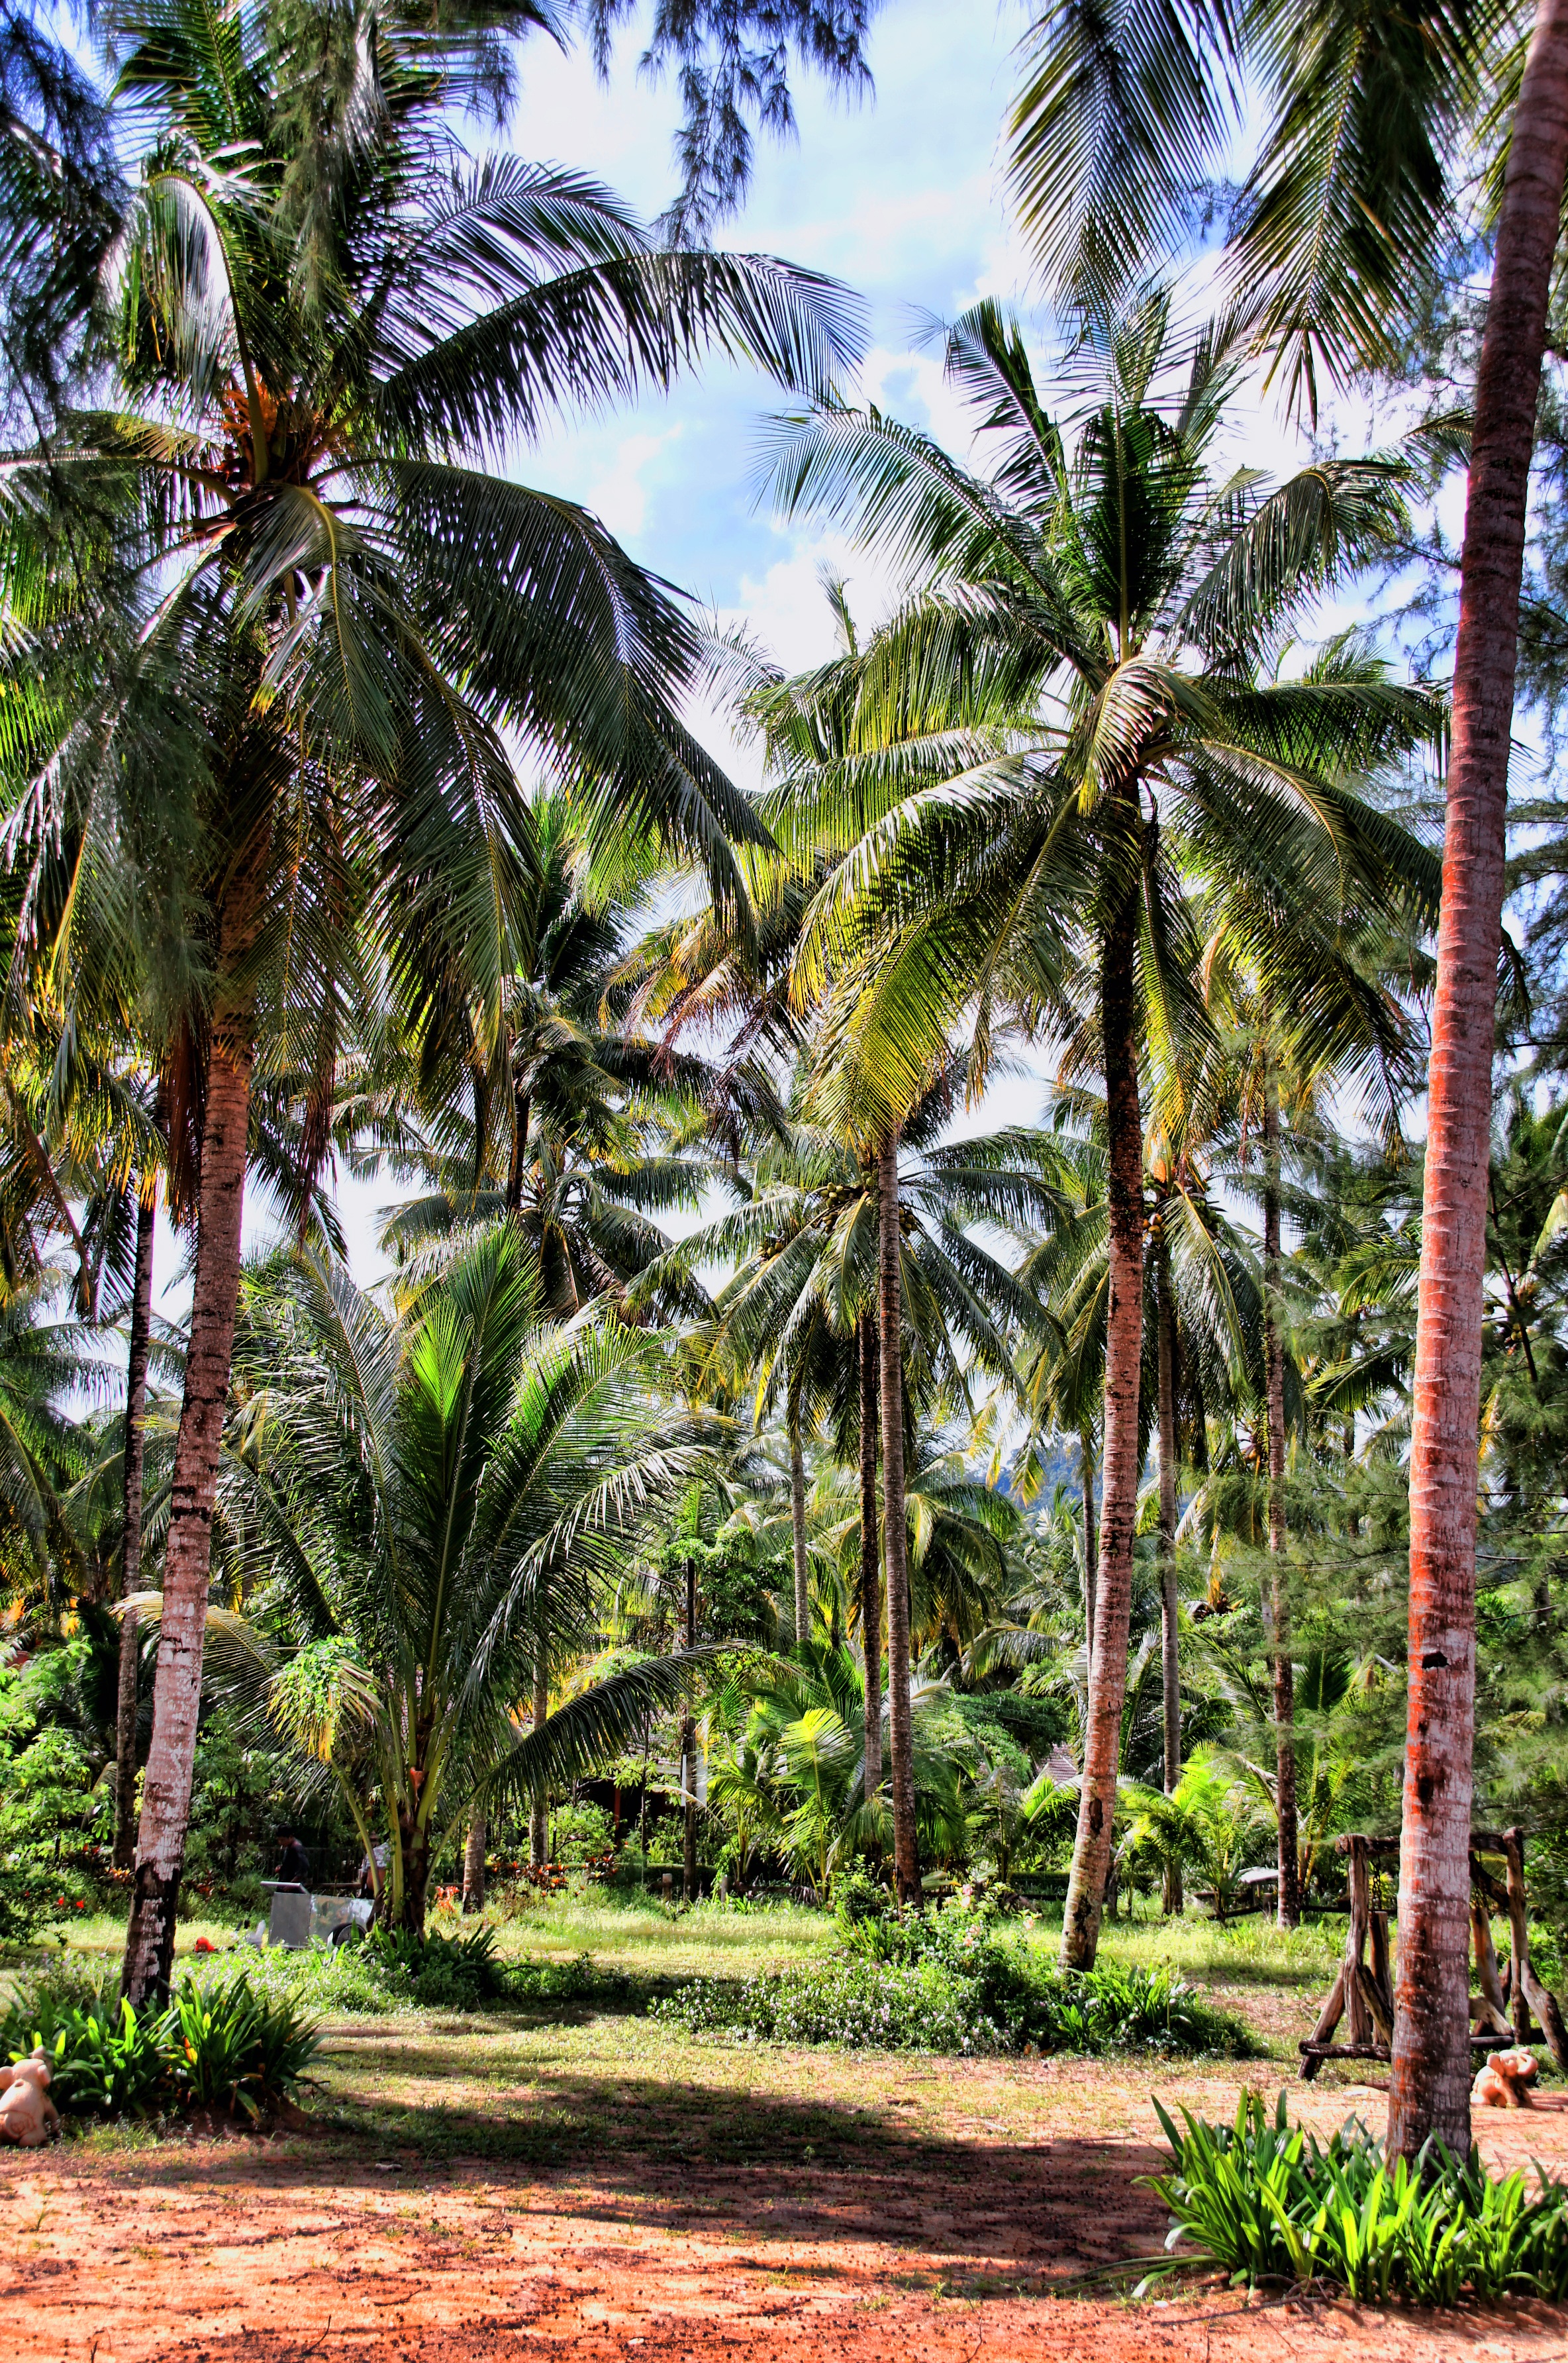
landscape, tree, nature, forest, jungle, holiday, asia, botany, flora, thailand, resort, vegetation, rainforest, plantation, habitat, mood, palm trees, tropics, natural environment, woody plant, land plant, arecales, palm family, borassus flabellifer, elaeis